Answer in natural language. Which object is closer to the camera taking this photo, simple wooden bench or framed landscape painting with airship? Choose between the following options: framed landscape painting with airship or simple wooden bench
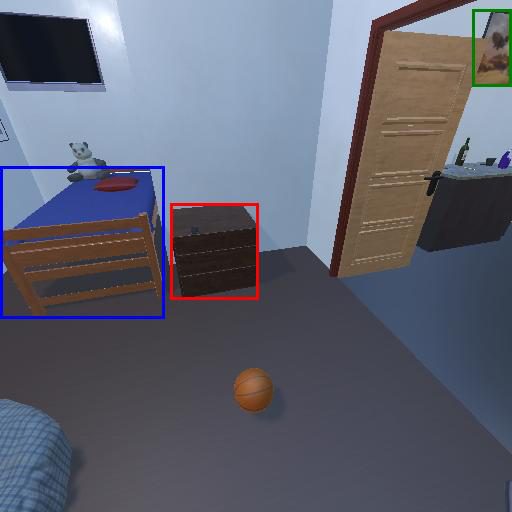
<answer>simple wooden bench</answer>